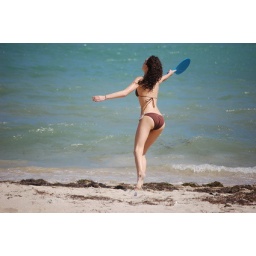
paddle ball by the ocean